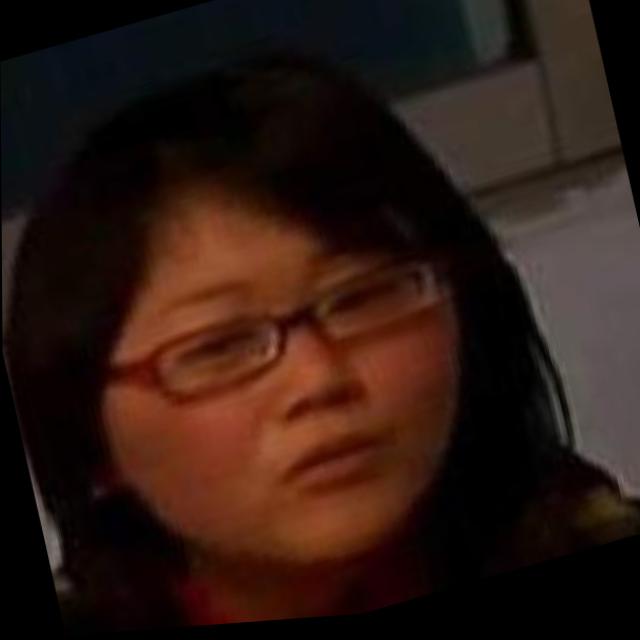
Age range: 21-44